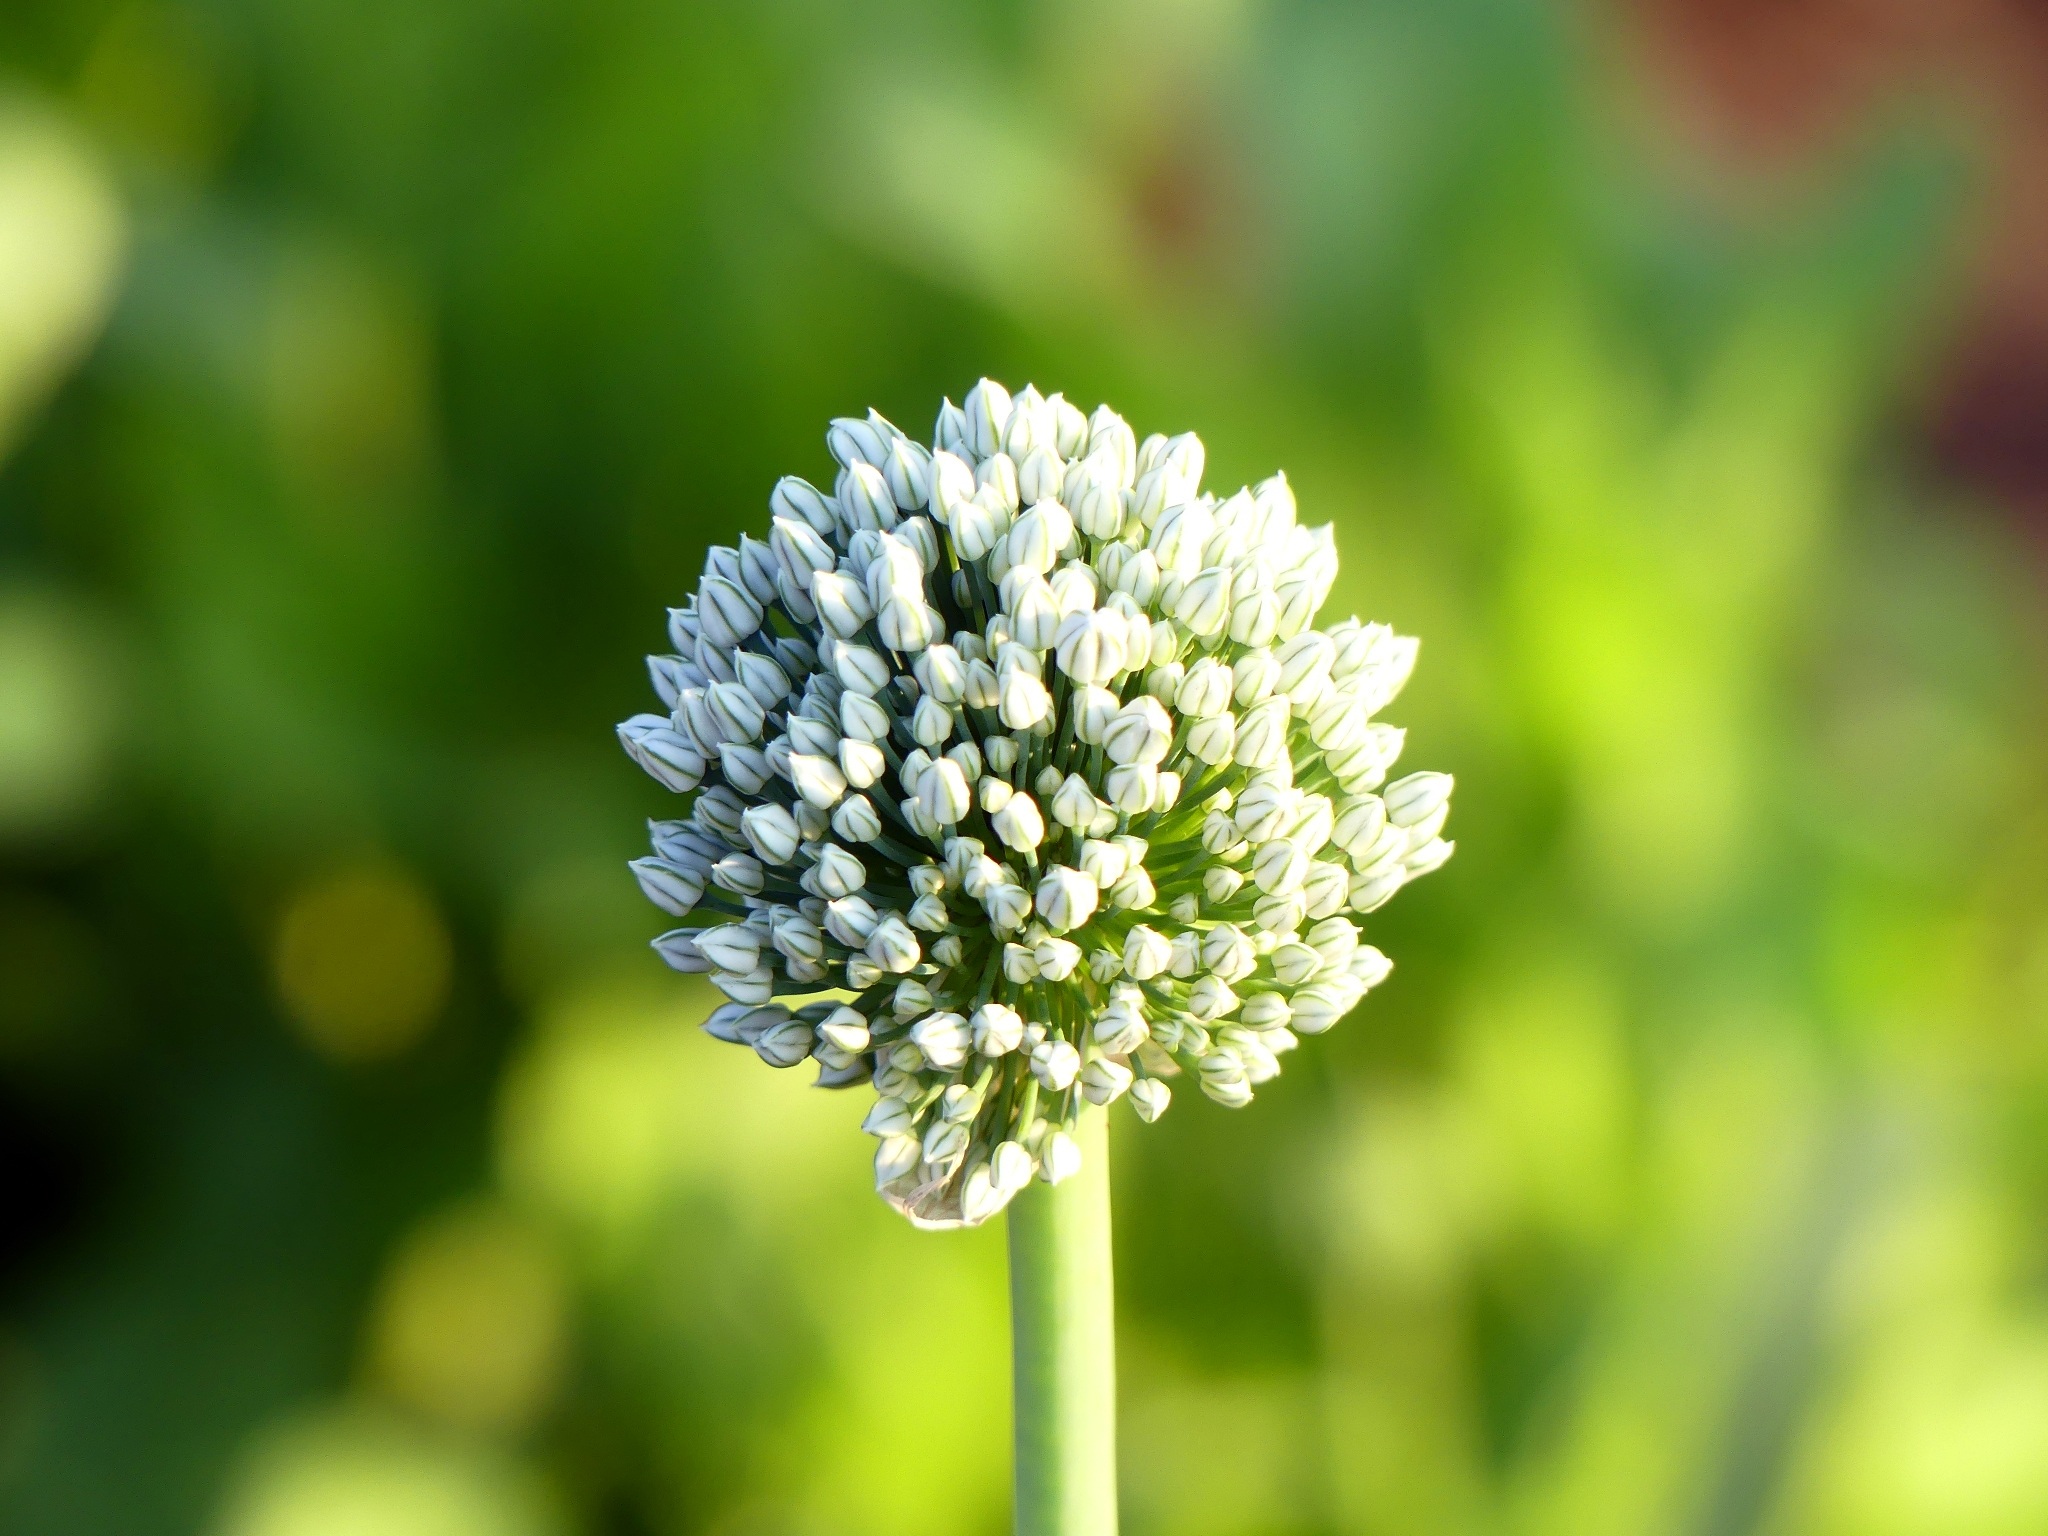
nature, blossom, plant, meadow, flower, summer, green, garlic, produce, biology, botany, garden, flora, wildflower, flowers, close up, macro photography, flowering plant, plant stem, land plant